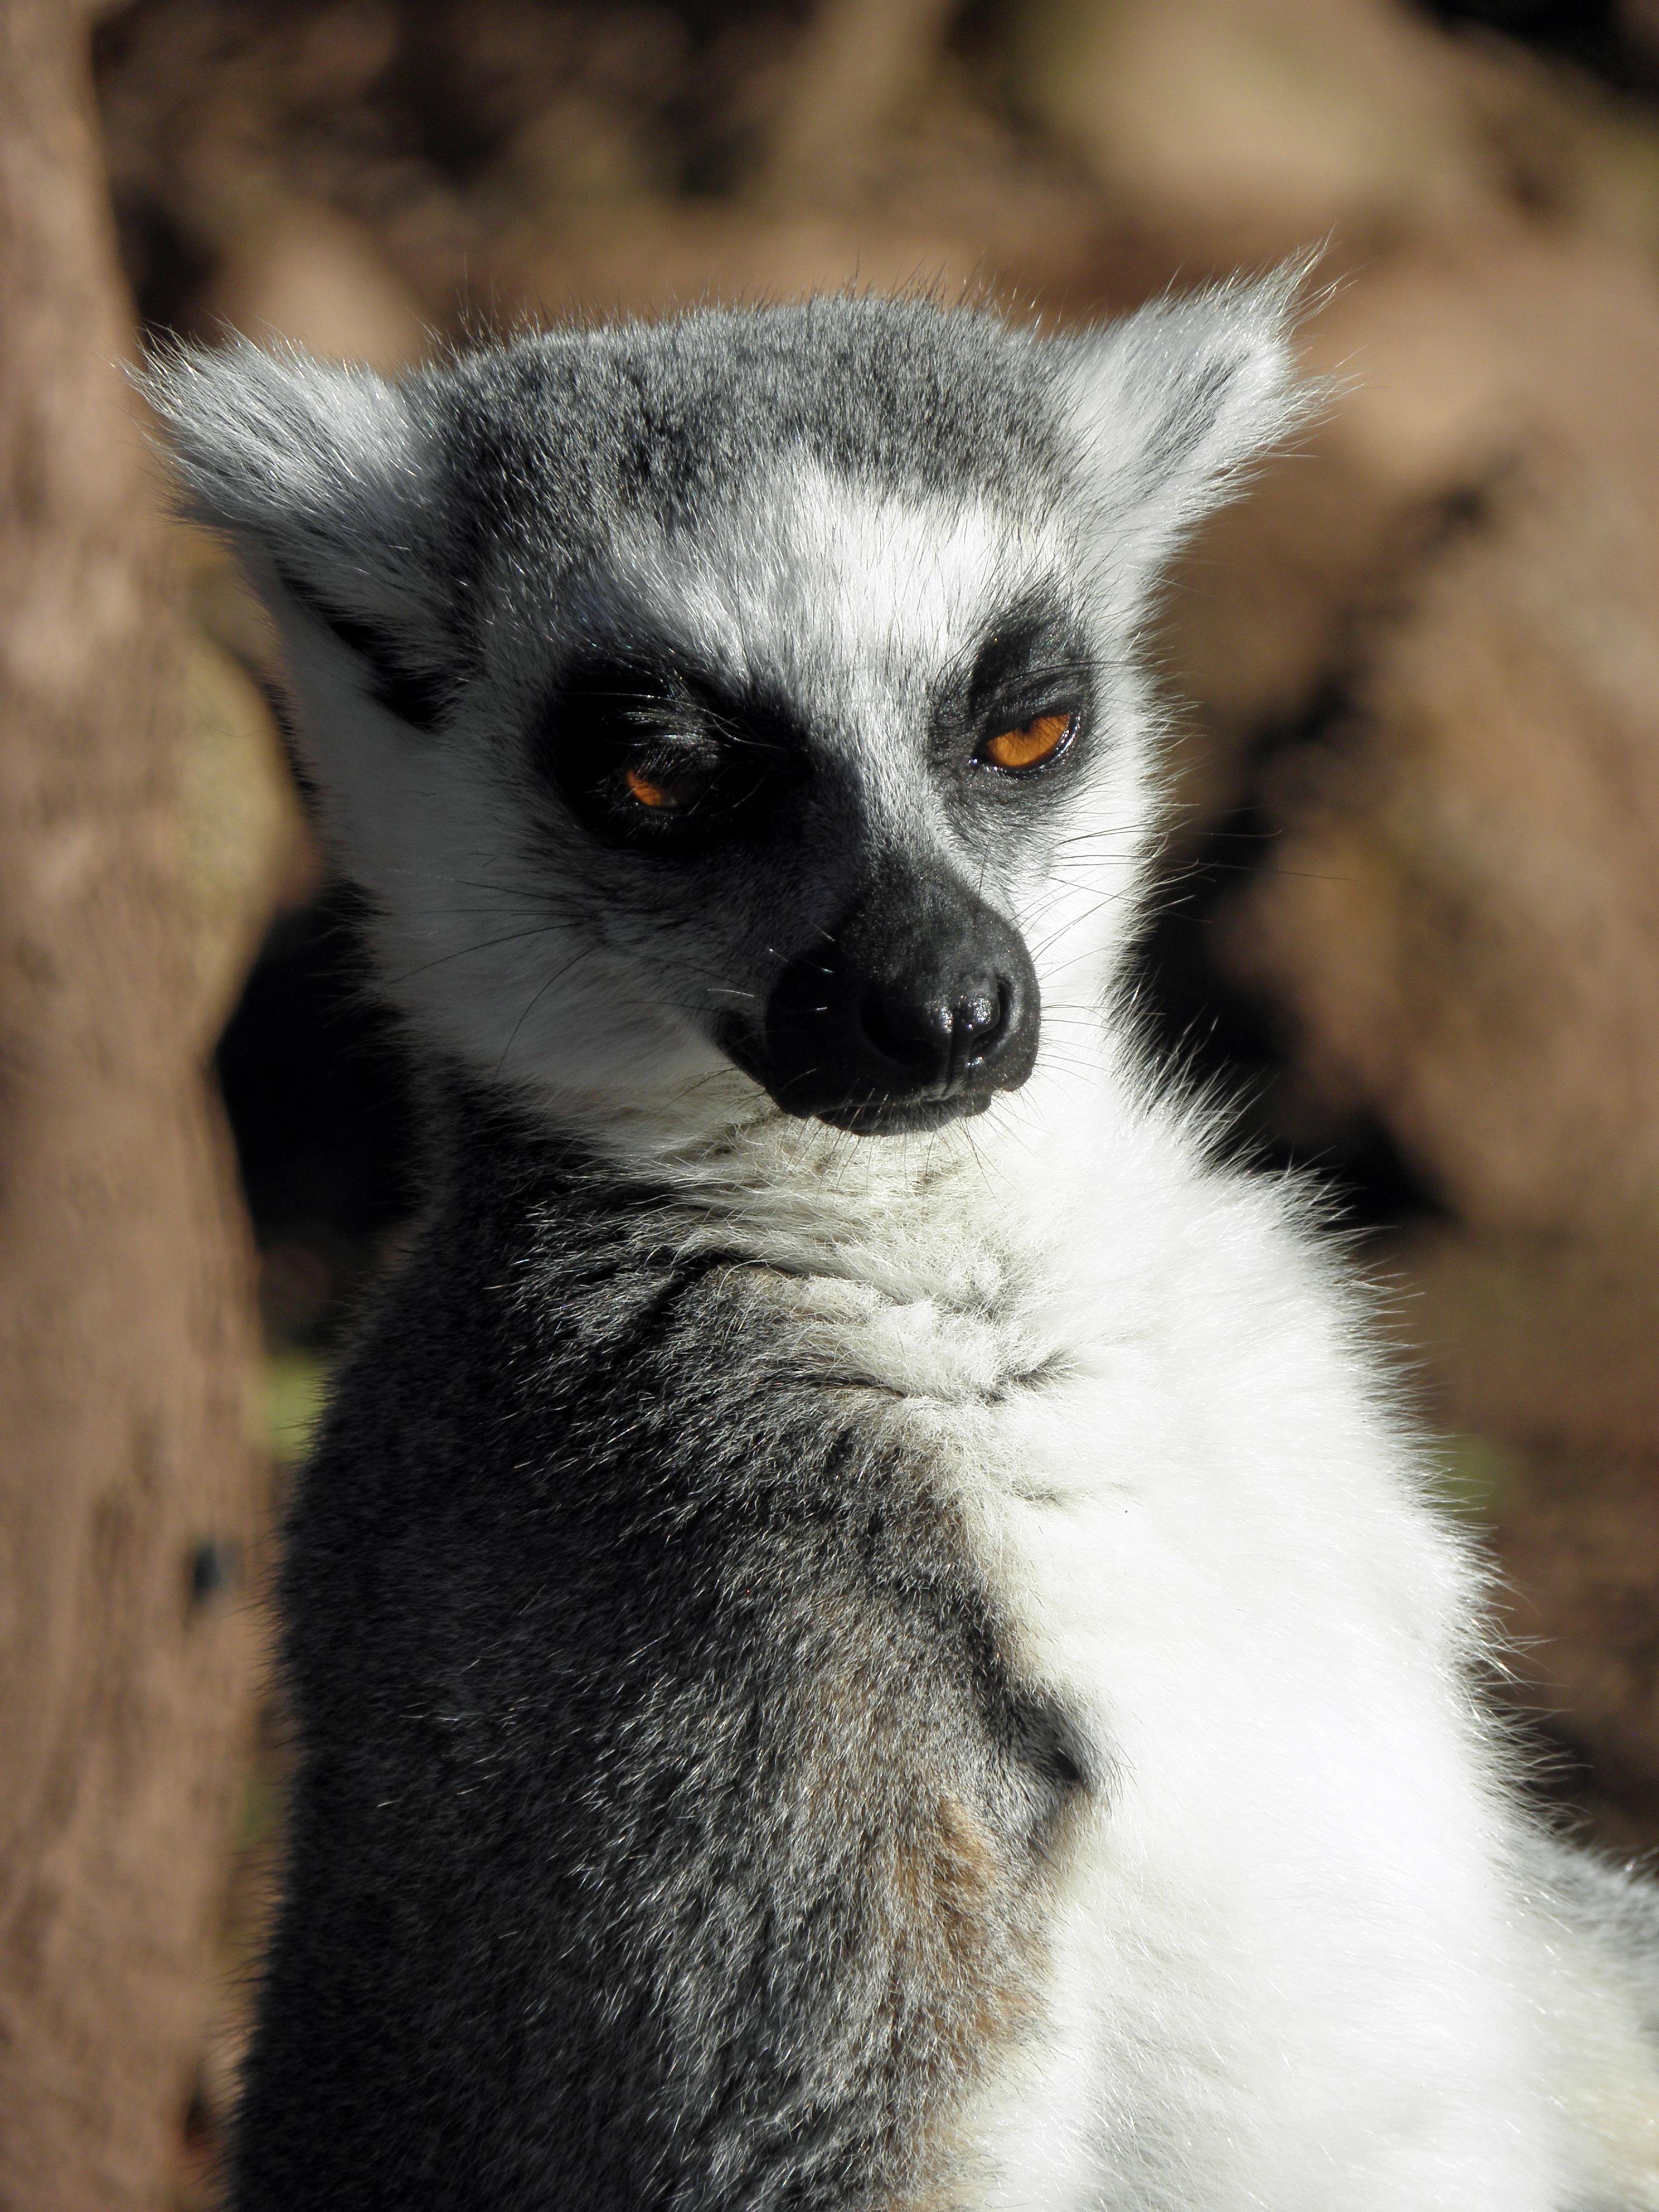
wildlife, fur, mammal, fauna, primate, close up, whiskers, snout, tail, lemur, organism, viverridae, terrestrial animal